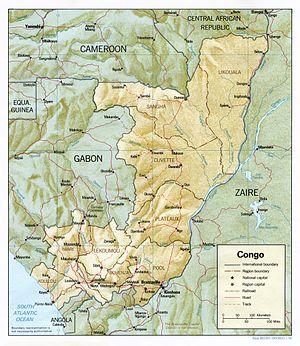
Les Teke - ou Téké - sont des Bantous d'Afrique centrale répartis, pour l'essentiel de leur population, au sud, au nord et centre de la République du Congo, mais aussi à l'ouest de la République démocratique du Congo, et, minoritairement, au sud-est du Gabon. Le terme bateke désigne « le peuple des Teke », le préfixe ba étant le signe du pluriel.